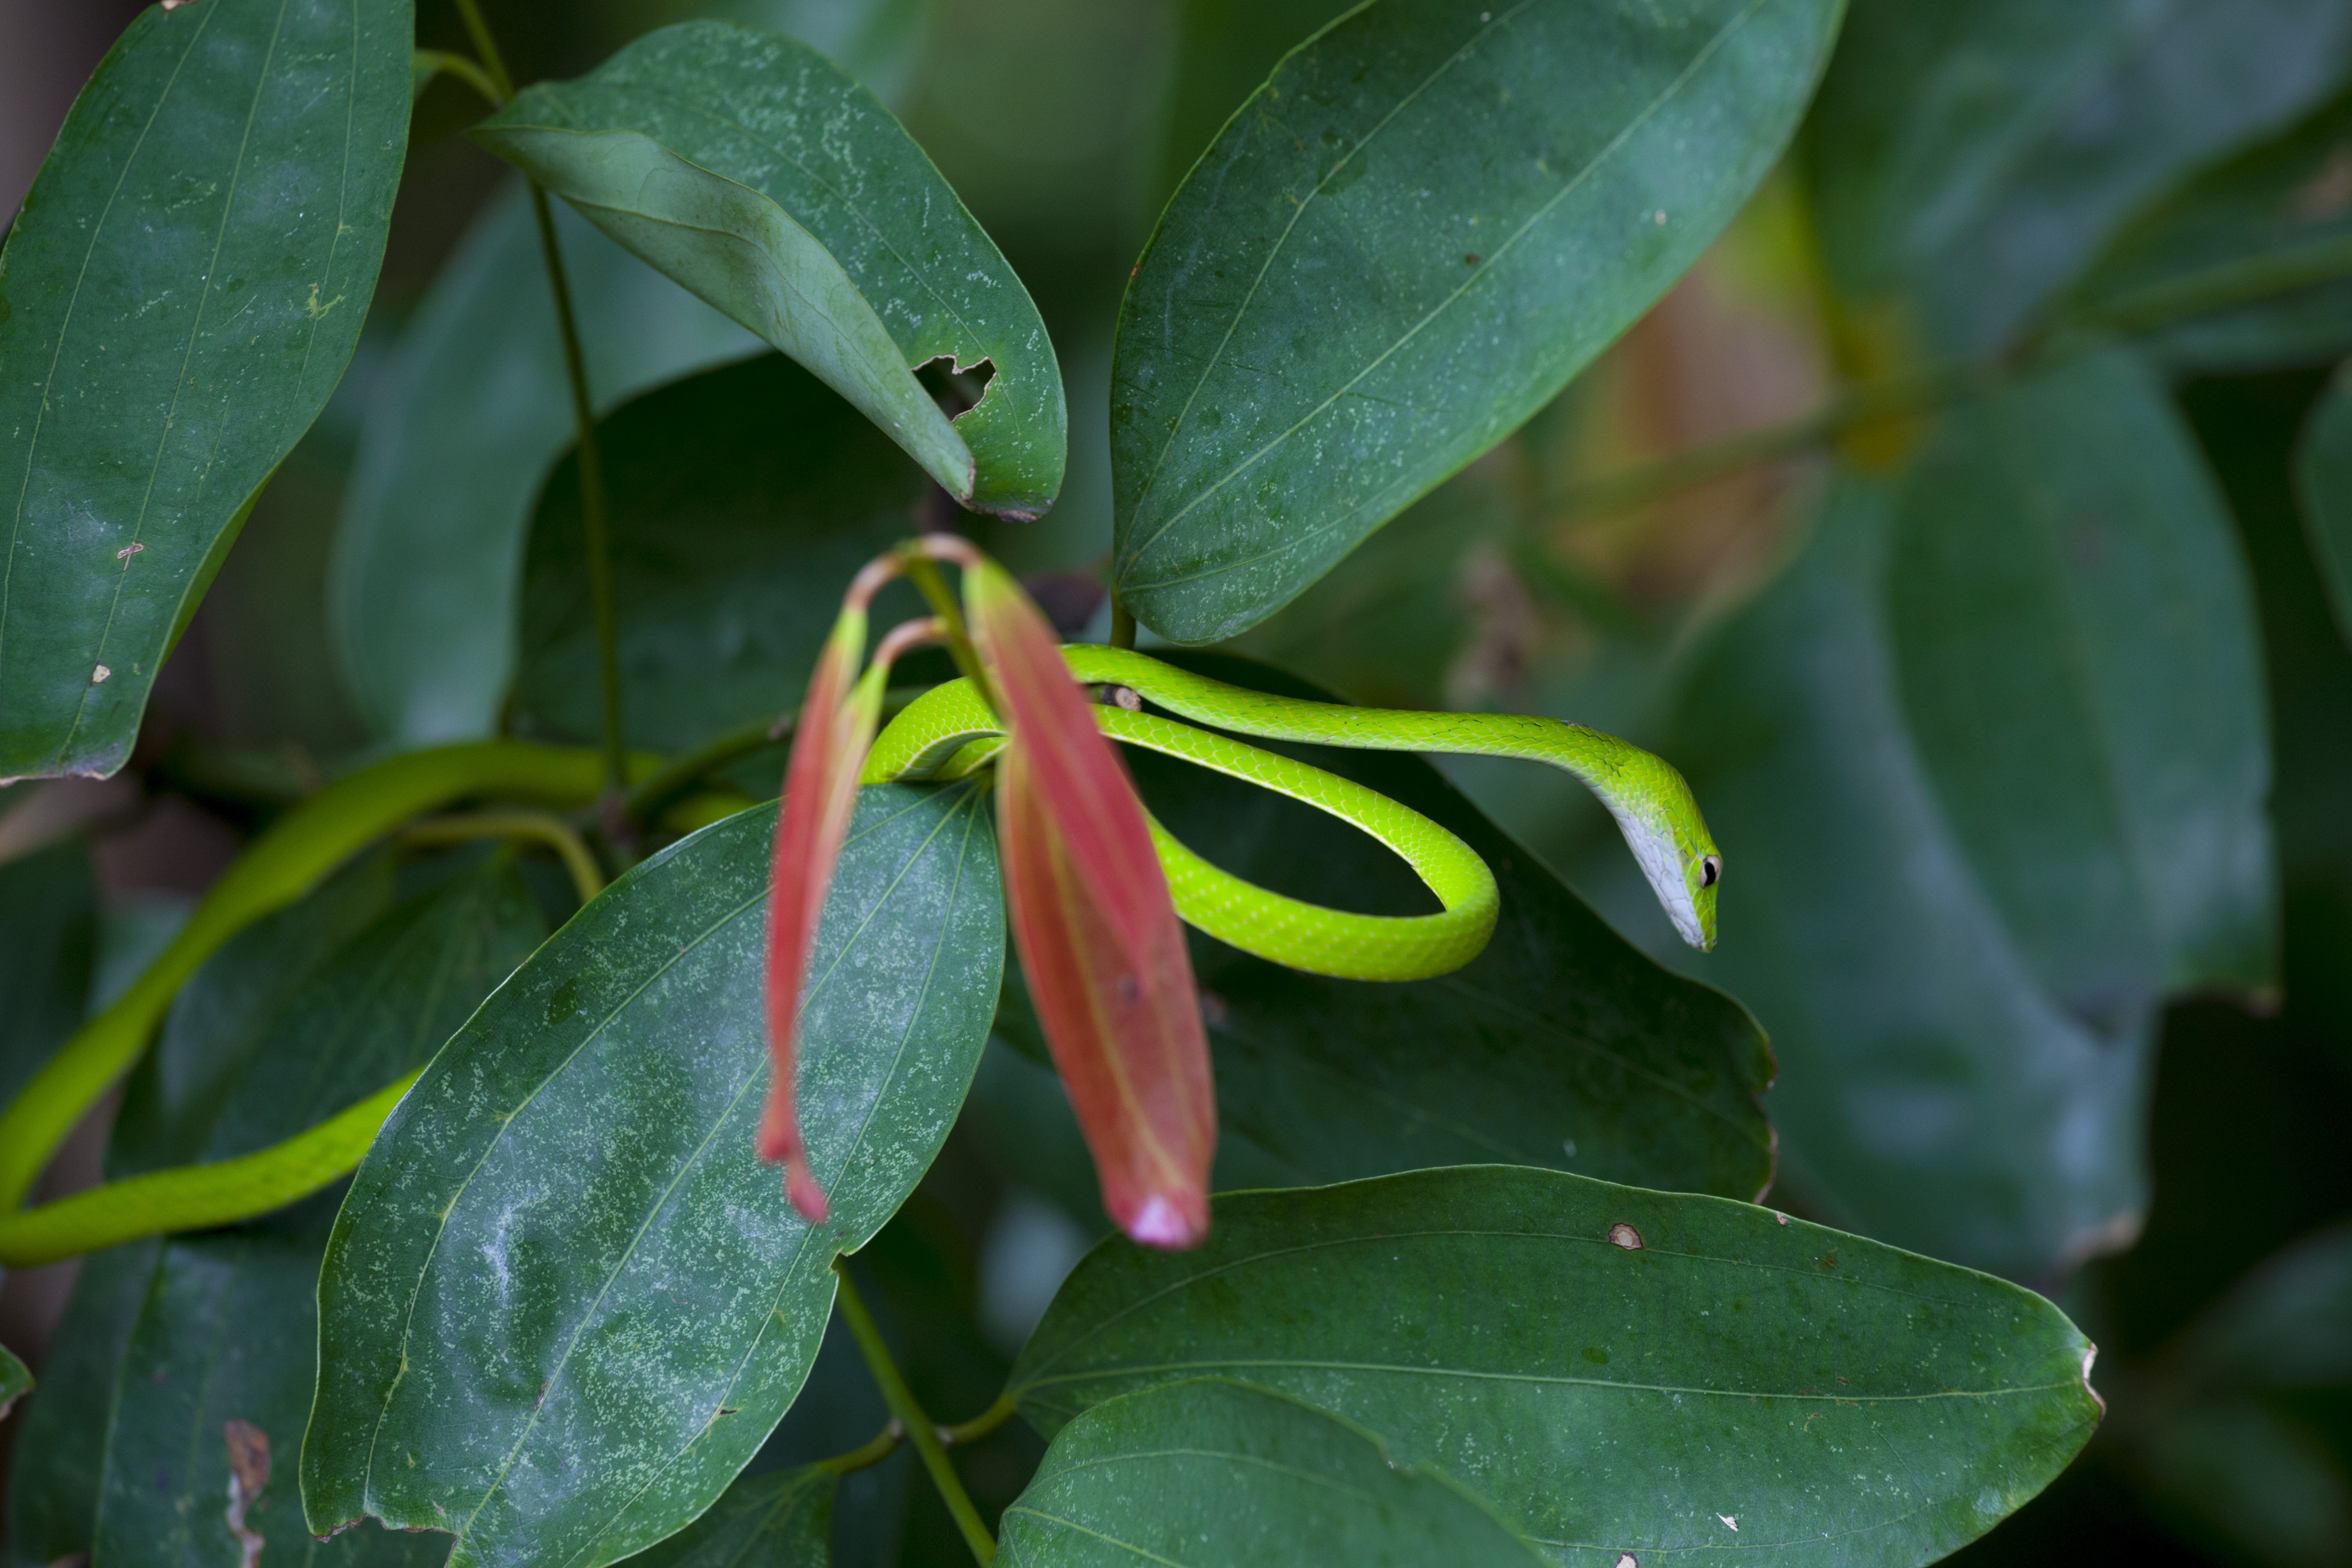
tree, plant, leaf, flower, animal, wildlife, green, produce, evergreen, botany, reptile, flora, shrub, snake, tropics, jasmine, flowering plant, woody plant, land plant